The Brain Eaters

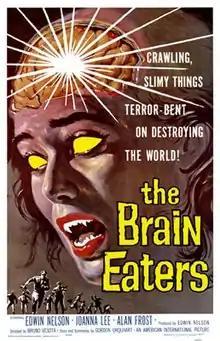
Theatrical release posterby Albert Kallis

The Brain Eaters is a 1958 independently made American black-and-white science fiction-horror film, produced by Ed Nelson (and Roger Corman, uncredited), and directed by Bruno VeSota. The film stars Nelson, Alan Jay Factor, and Joanna Lee, and includes a brief appearance by Leonard Nimoy (name misspelled in film credits as "Leonard Nemoy"). "The Brain Eaters" was distributed by American International Pictures as a double feature with either "Earth vs. the Spider" or "Terror from the Year 5000" in different markets.